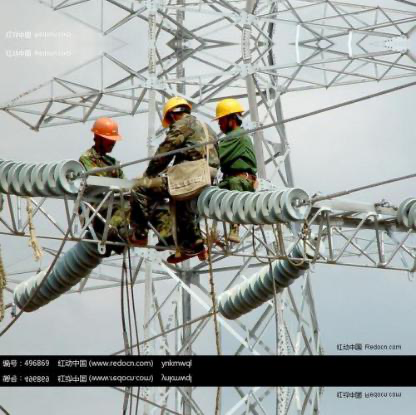
Objects in the image:
label: helmet
label: helmet
label: helmet